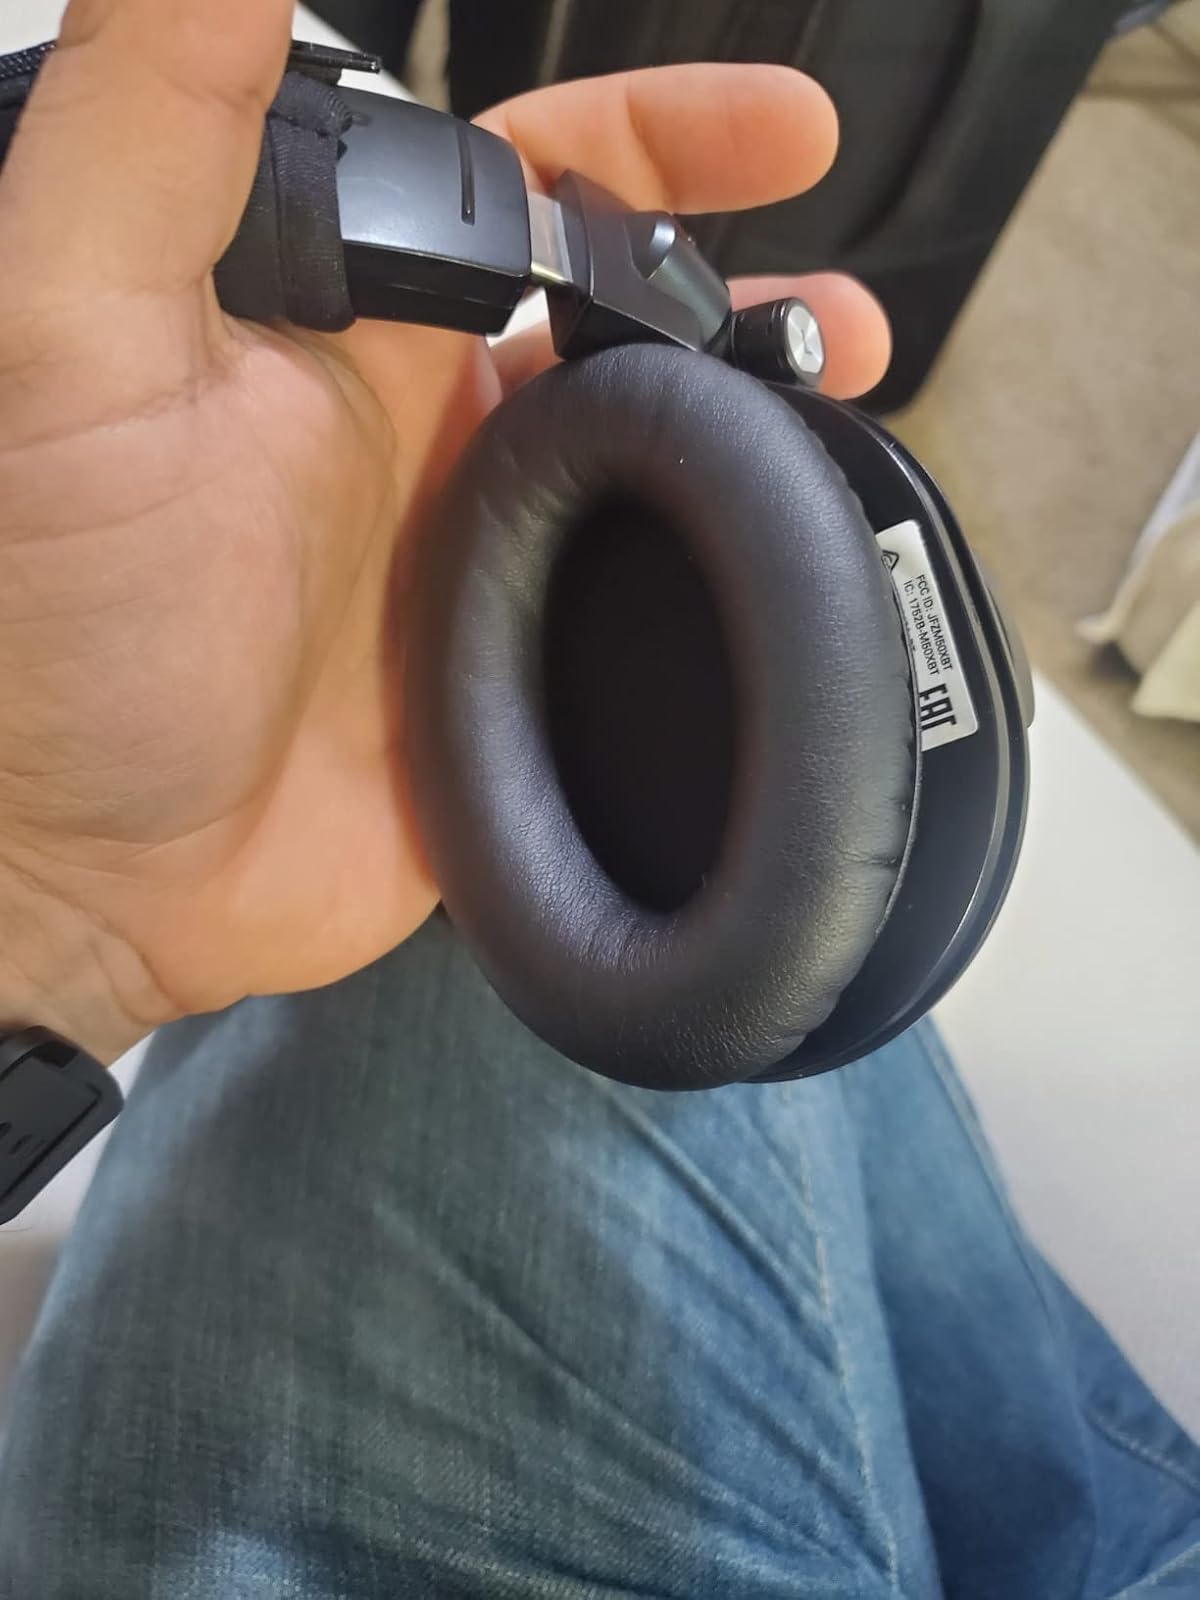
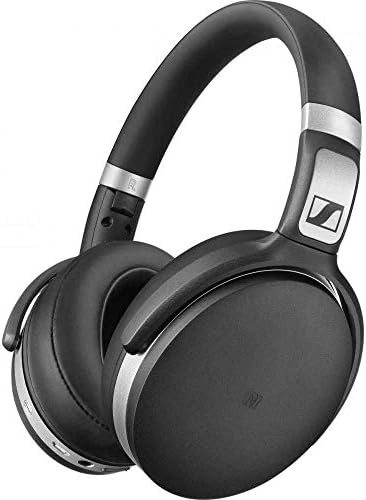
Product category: headphones
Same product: no